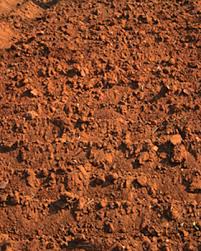
Soil type: Red soil